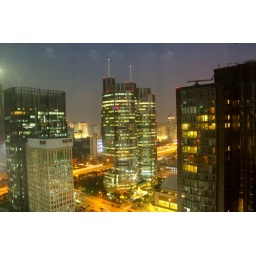
View from bedroom in my Beijing apartment. Unfortunatly windows at 31st floor are not so clean ...